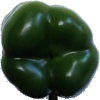
Label: green_pepper